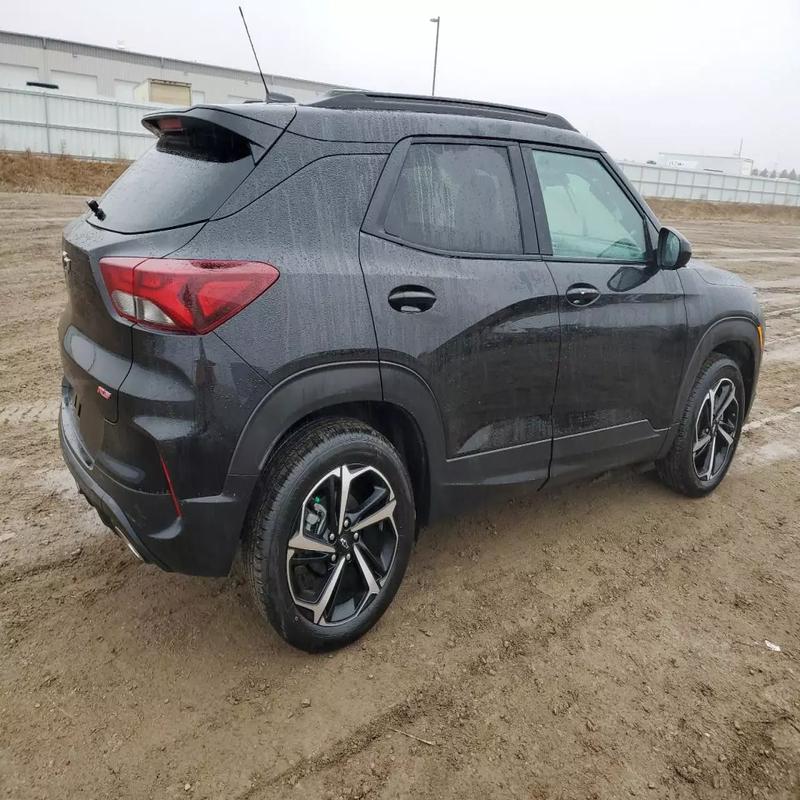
Aucun dommage détecté.
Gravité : aucun